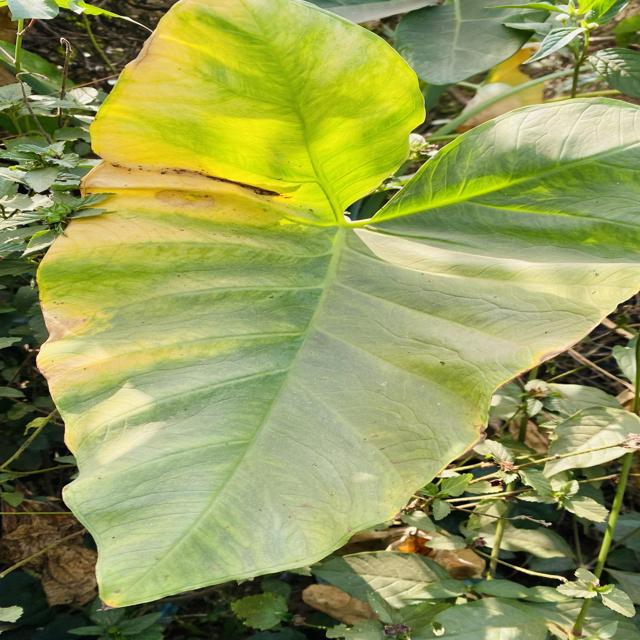
Label: Late_Blight